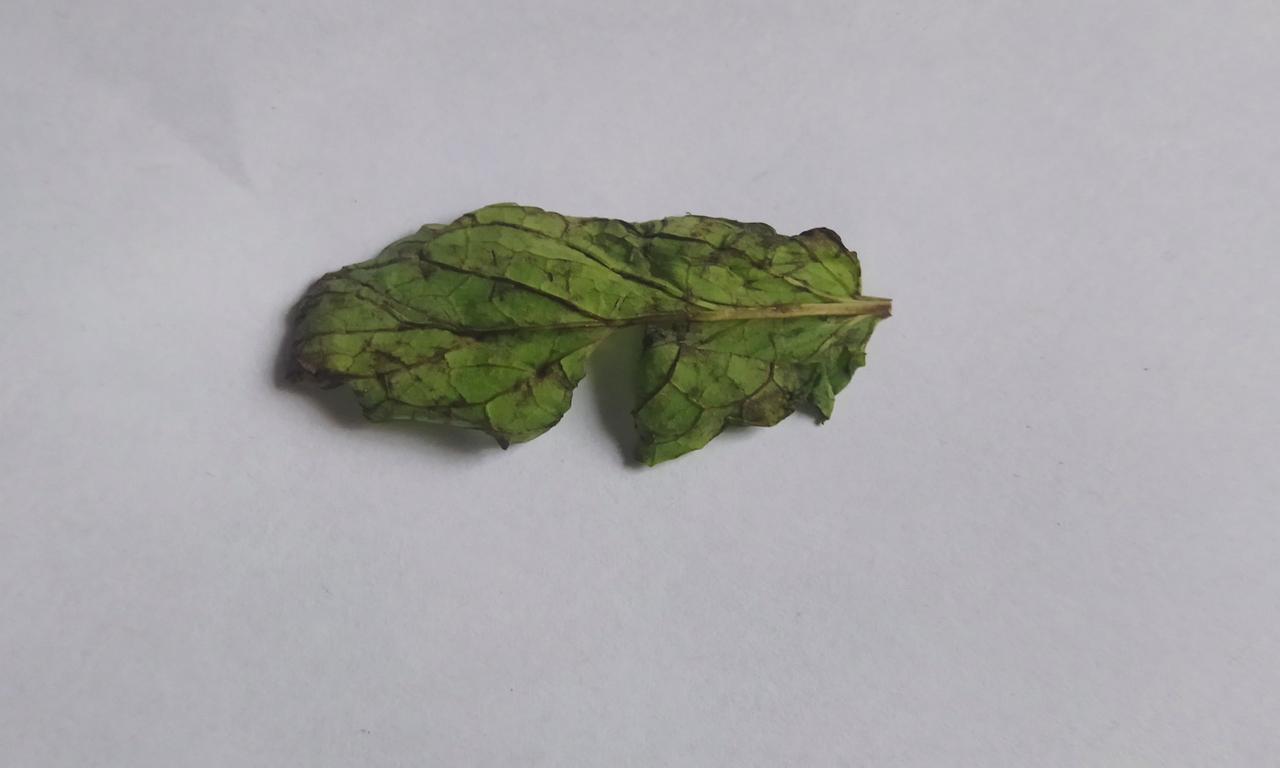
Label: Spoiled